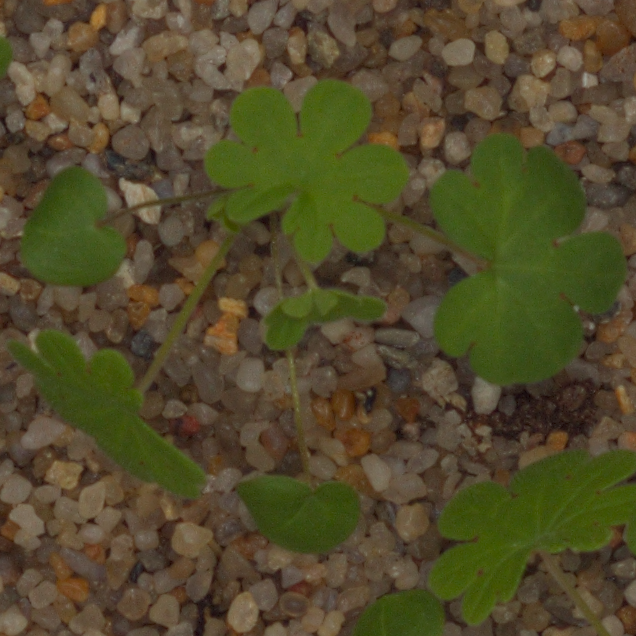
Label: smallflowered_cranesbill